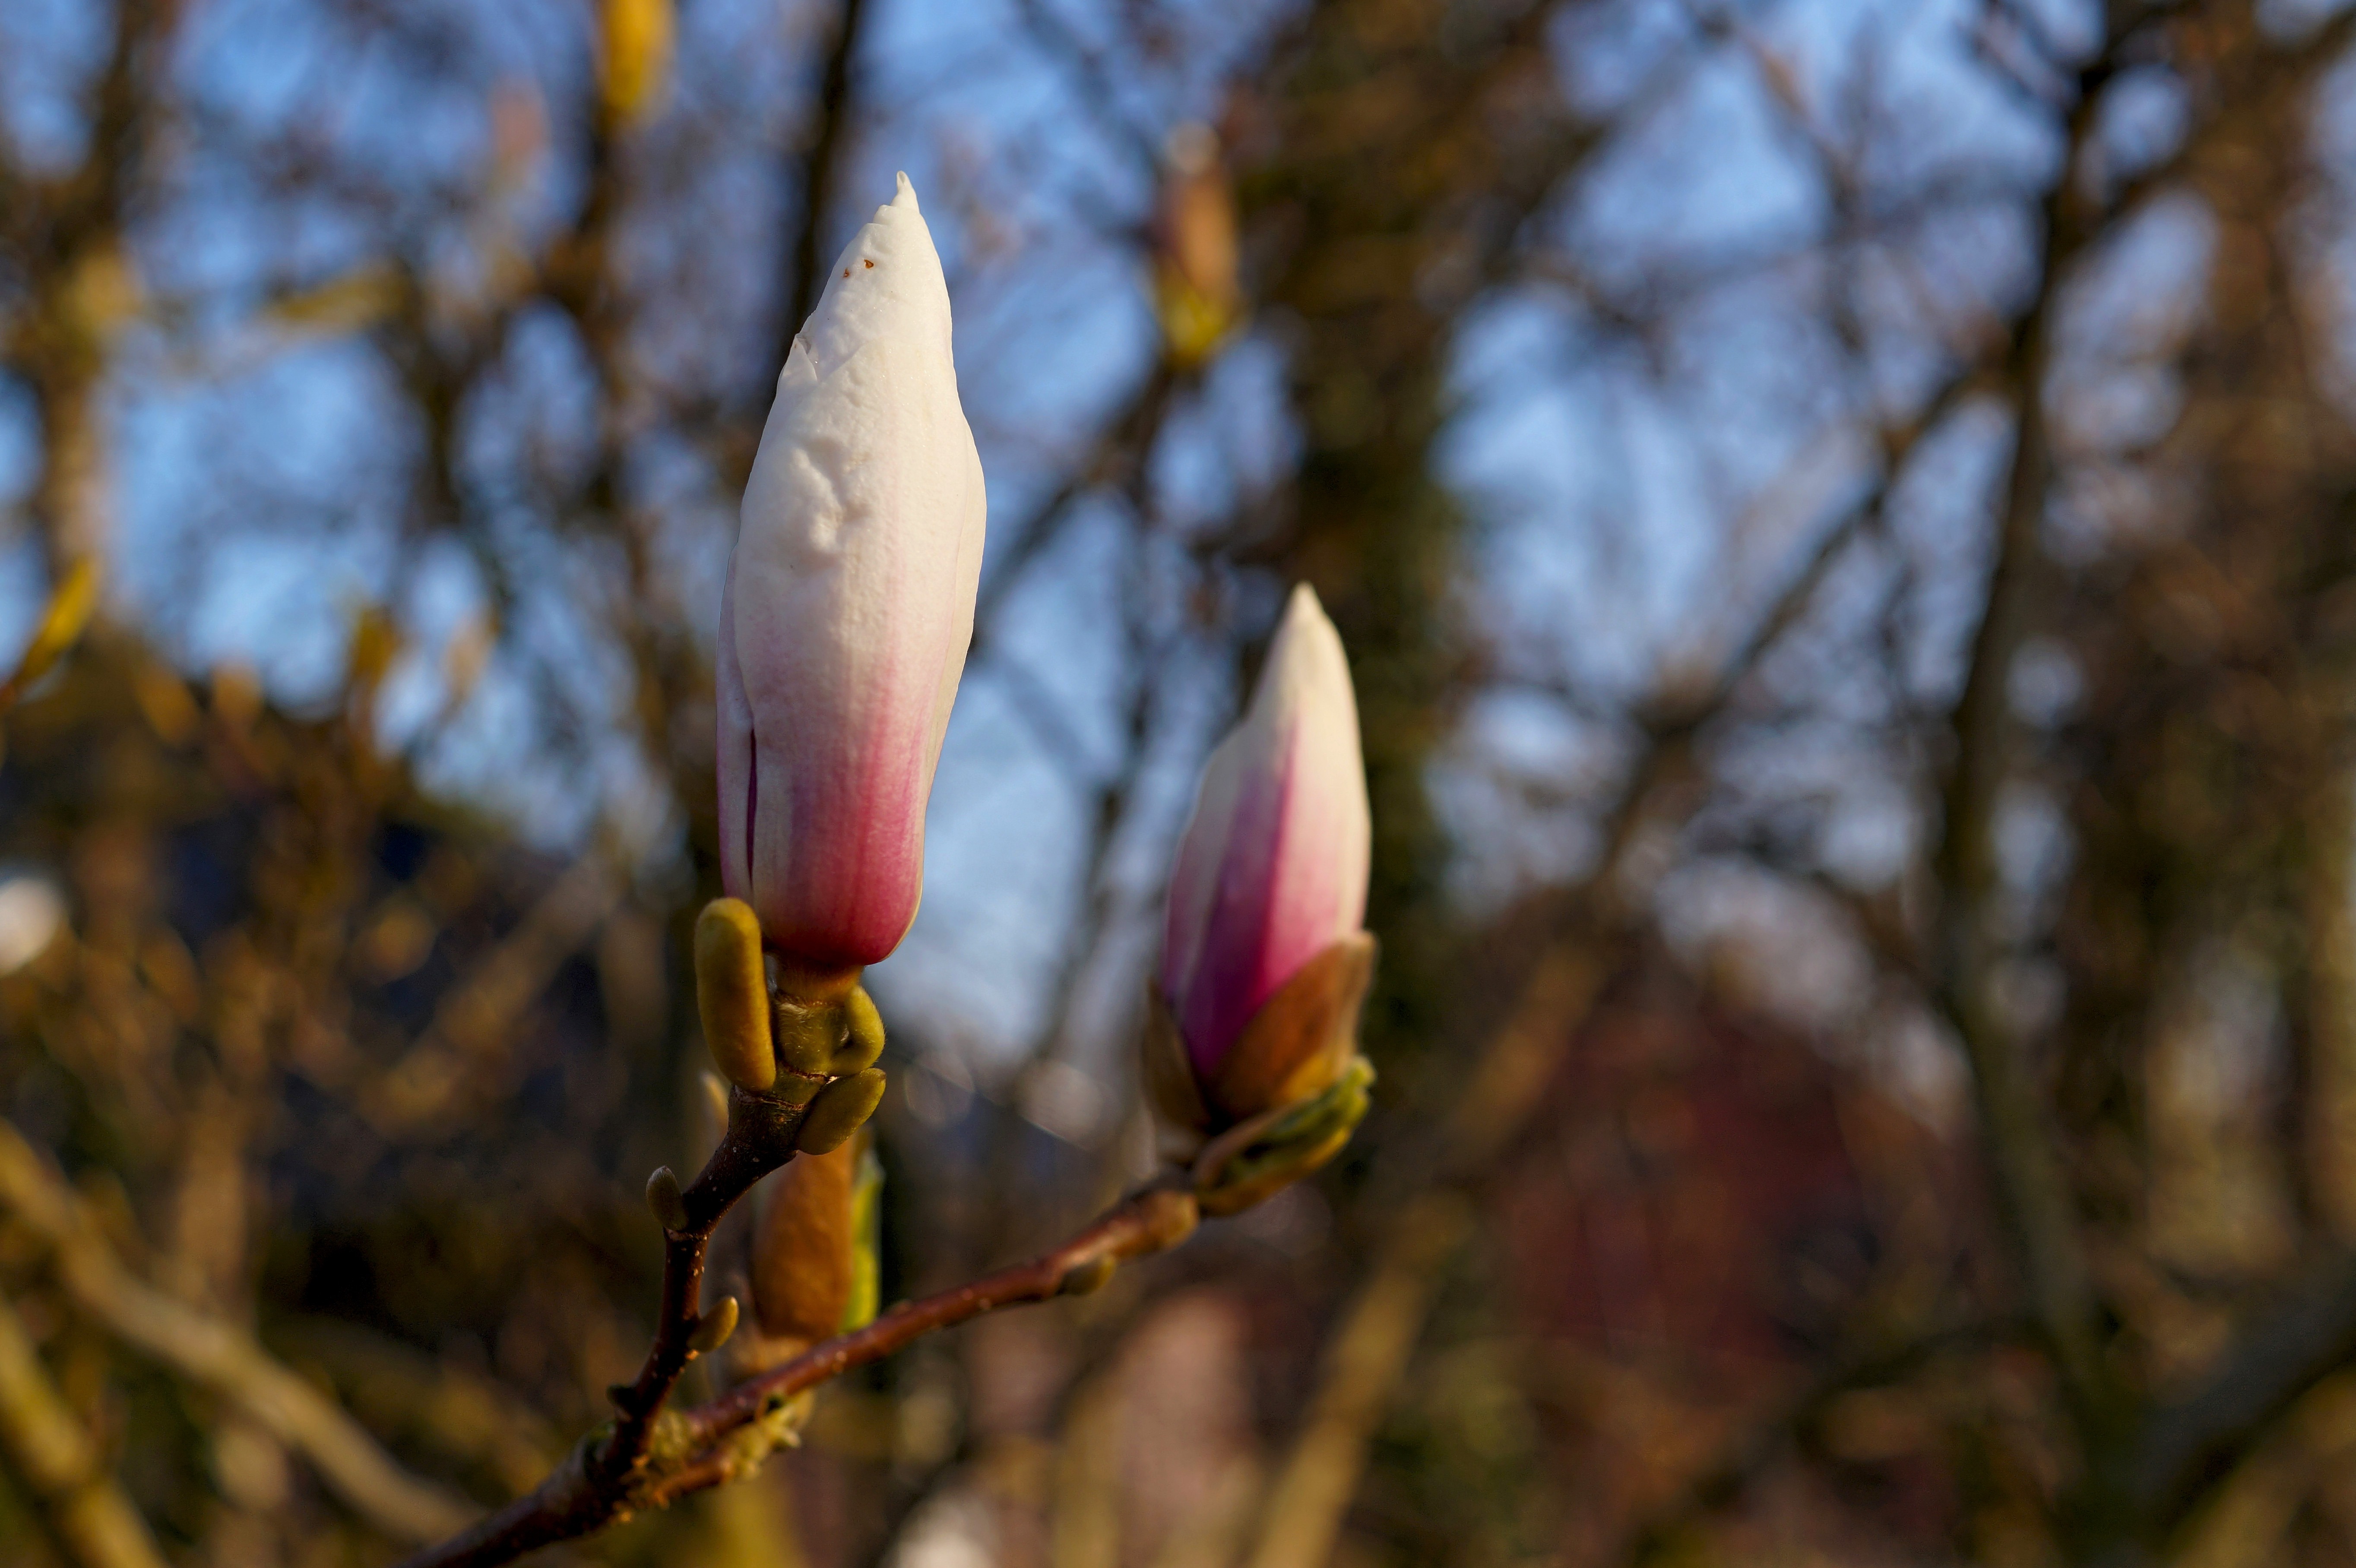
tree, nature, forest, branch, blossom, winter, plant, sunlight, leaf, flower, bloom, spring, autumn, botany, flora, season, wildflower, ornamental, woodland, magnolia, bud, macro photography, flowering plant, dorsal, magnolia stellata, pierre magnol, woody plant, land plant